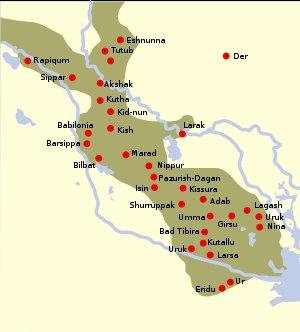
La période d'Obeïd est une étape protohistorique du développement de la Mésopotamie qui va d'environ 6500 à 3750 av. J.-C.